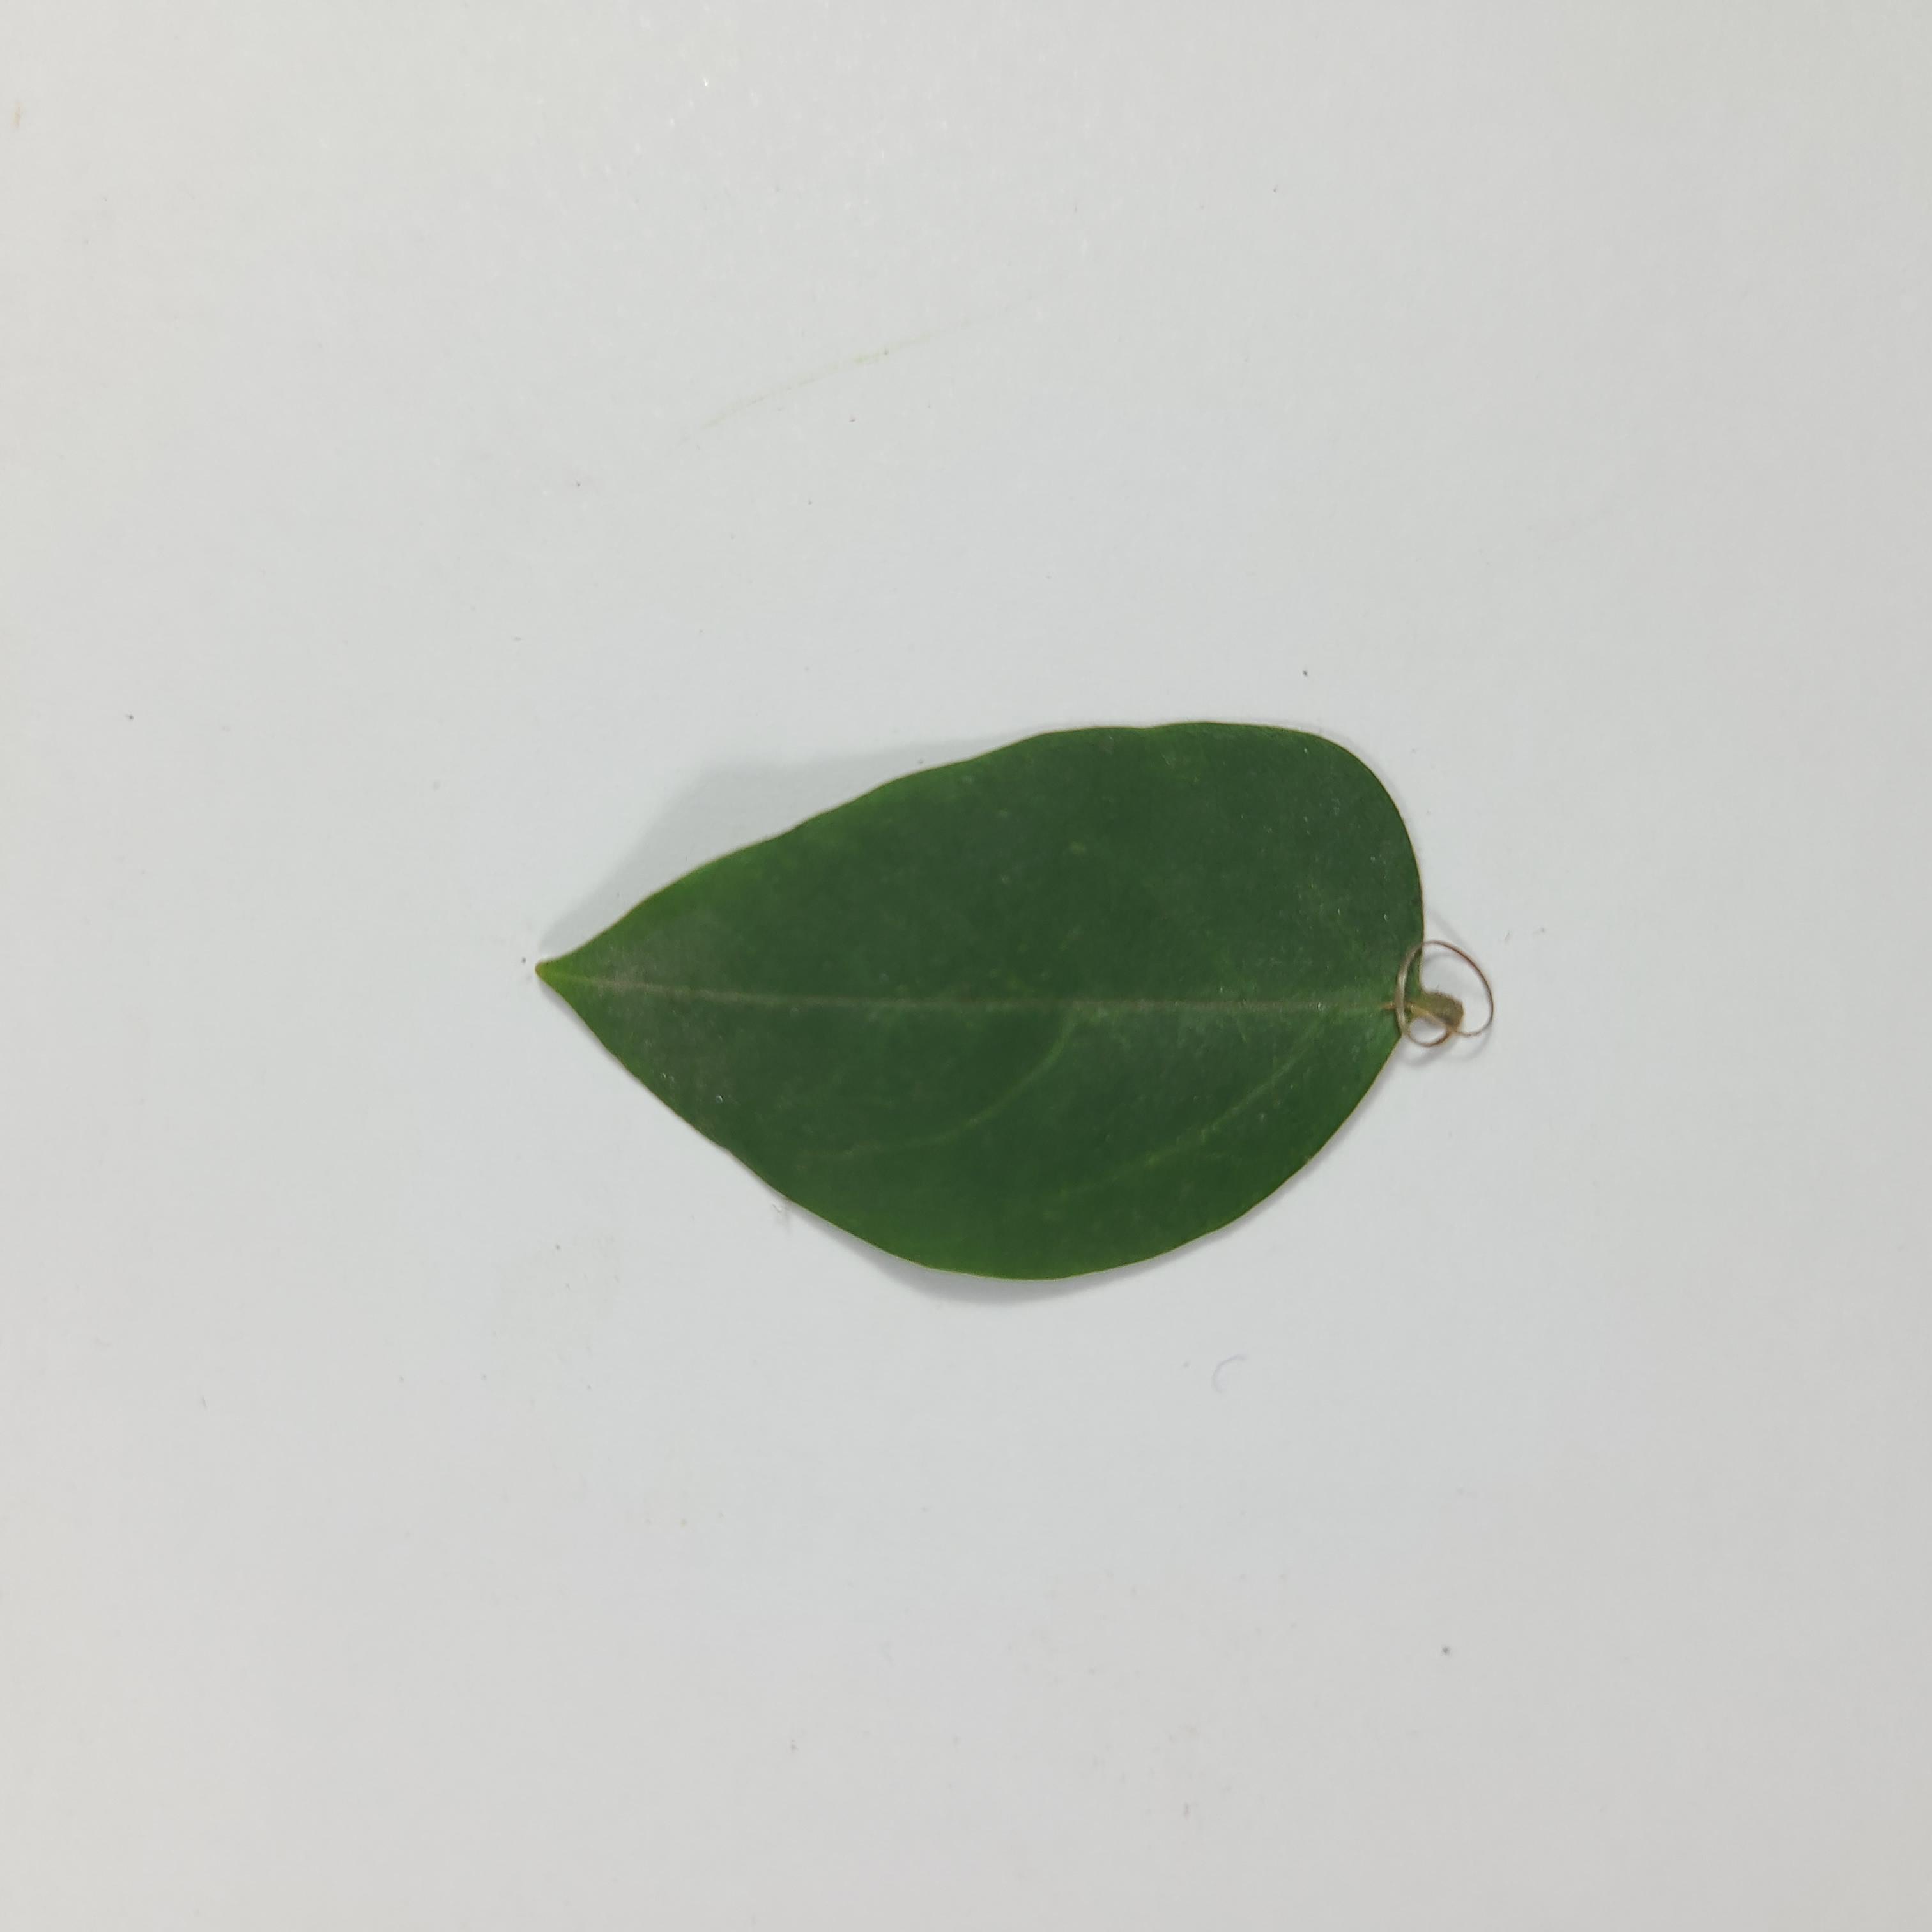
Label: Healthy Leaves